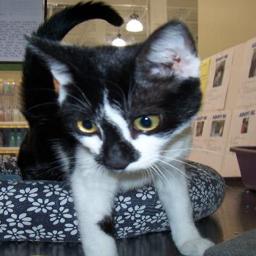
Animal: cats